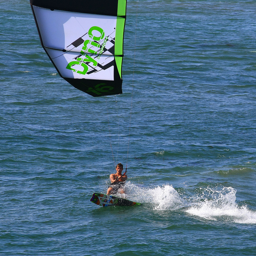
A man riding on top of a kiteboard on the ocean.
A person water skis in a body of water
The person is para sailing on the water during the day.
Man on surfboard with large sail skimming across water.
There is a man on a board in the water.